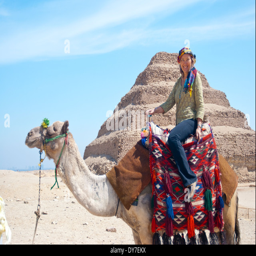
caucasian woman riding a camel in front of building created by physician